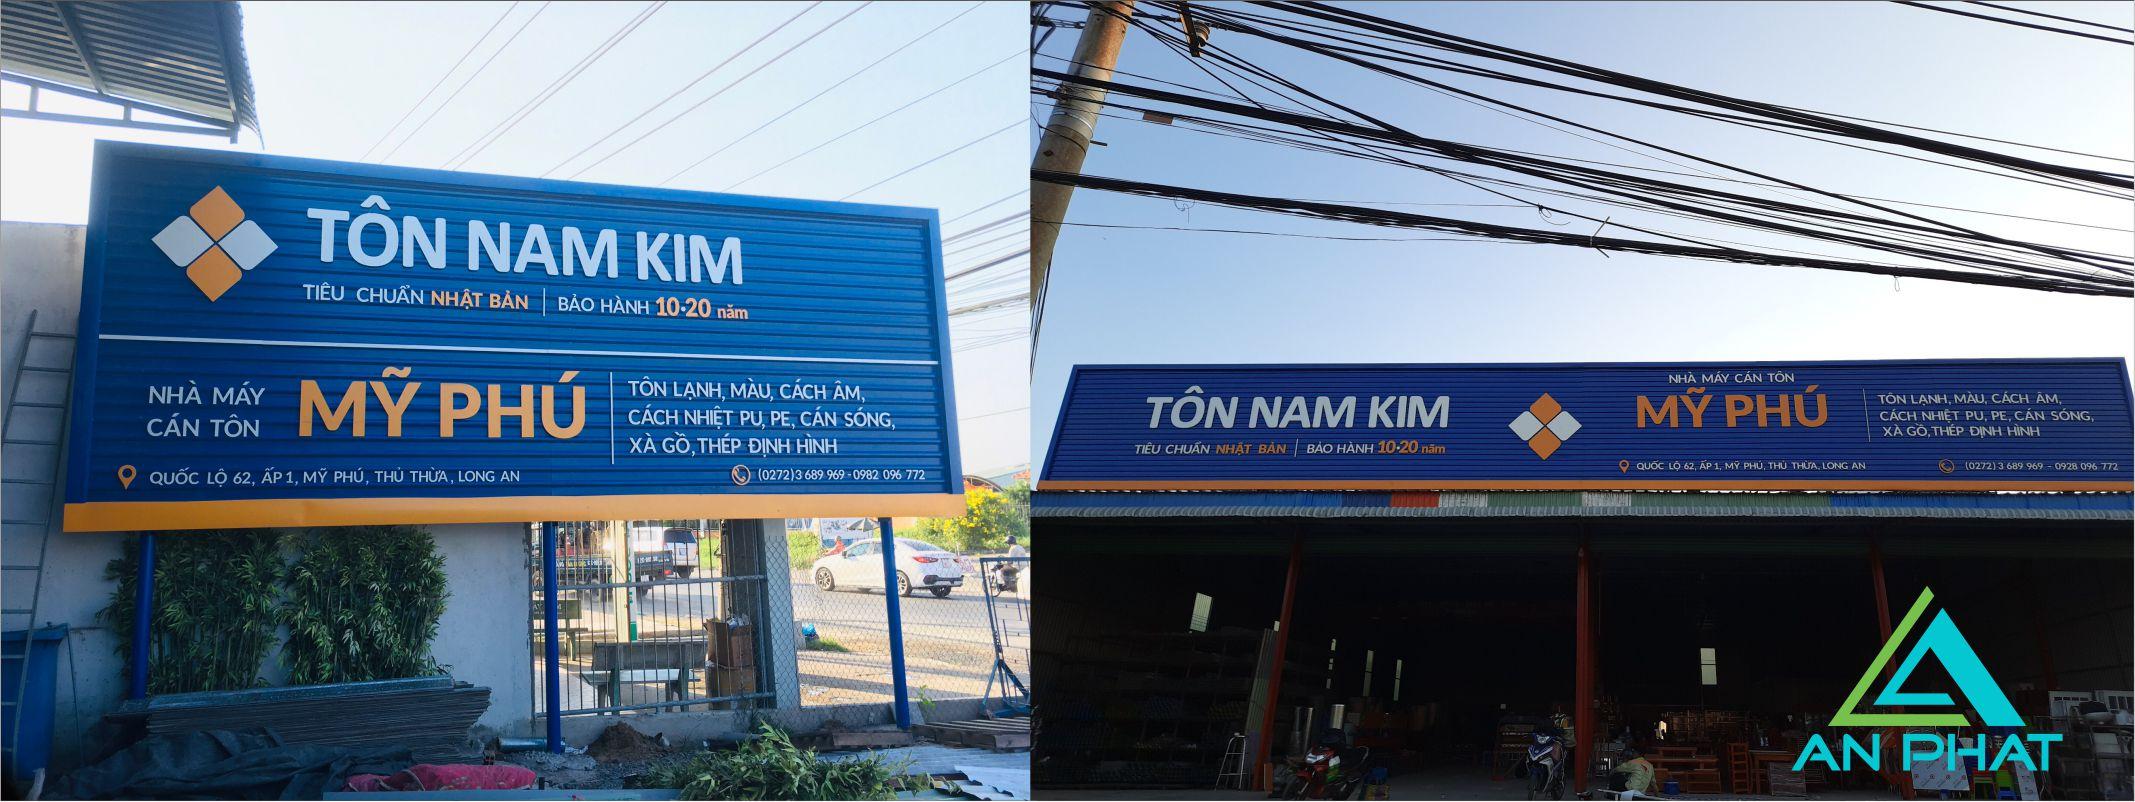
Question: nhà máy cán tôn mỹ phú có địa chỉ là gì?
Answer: quốc lộ 62, ấp 1, mỹ phú, thủ thừa, long an